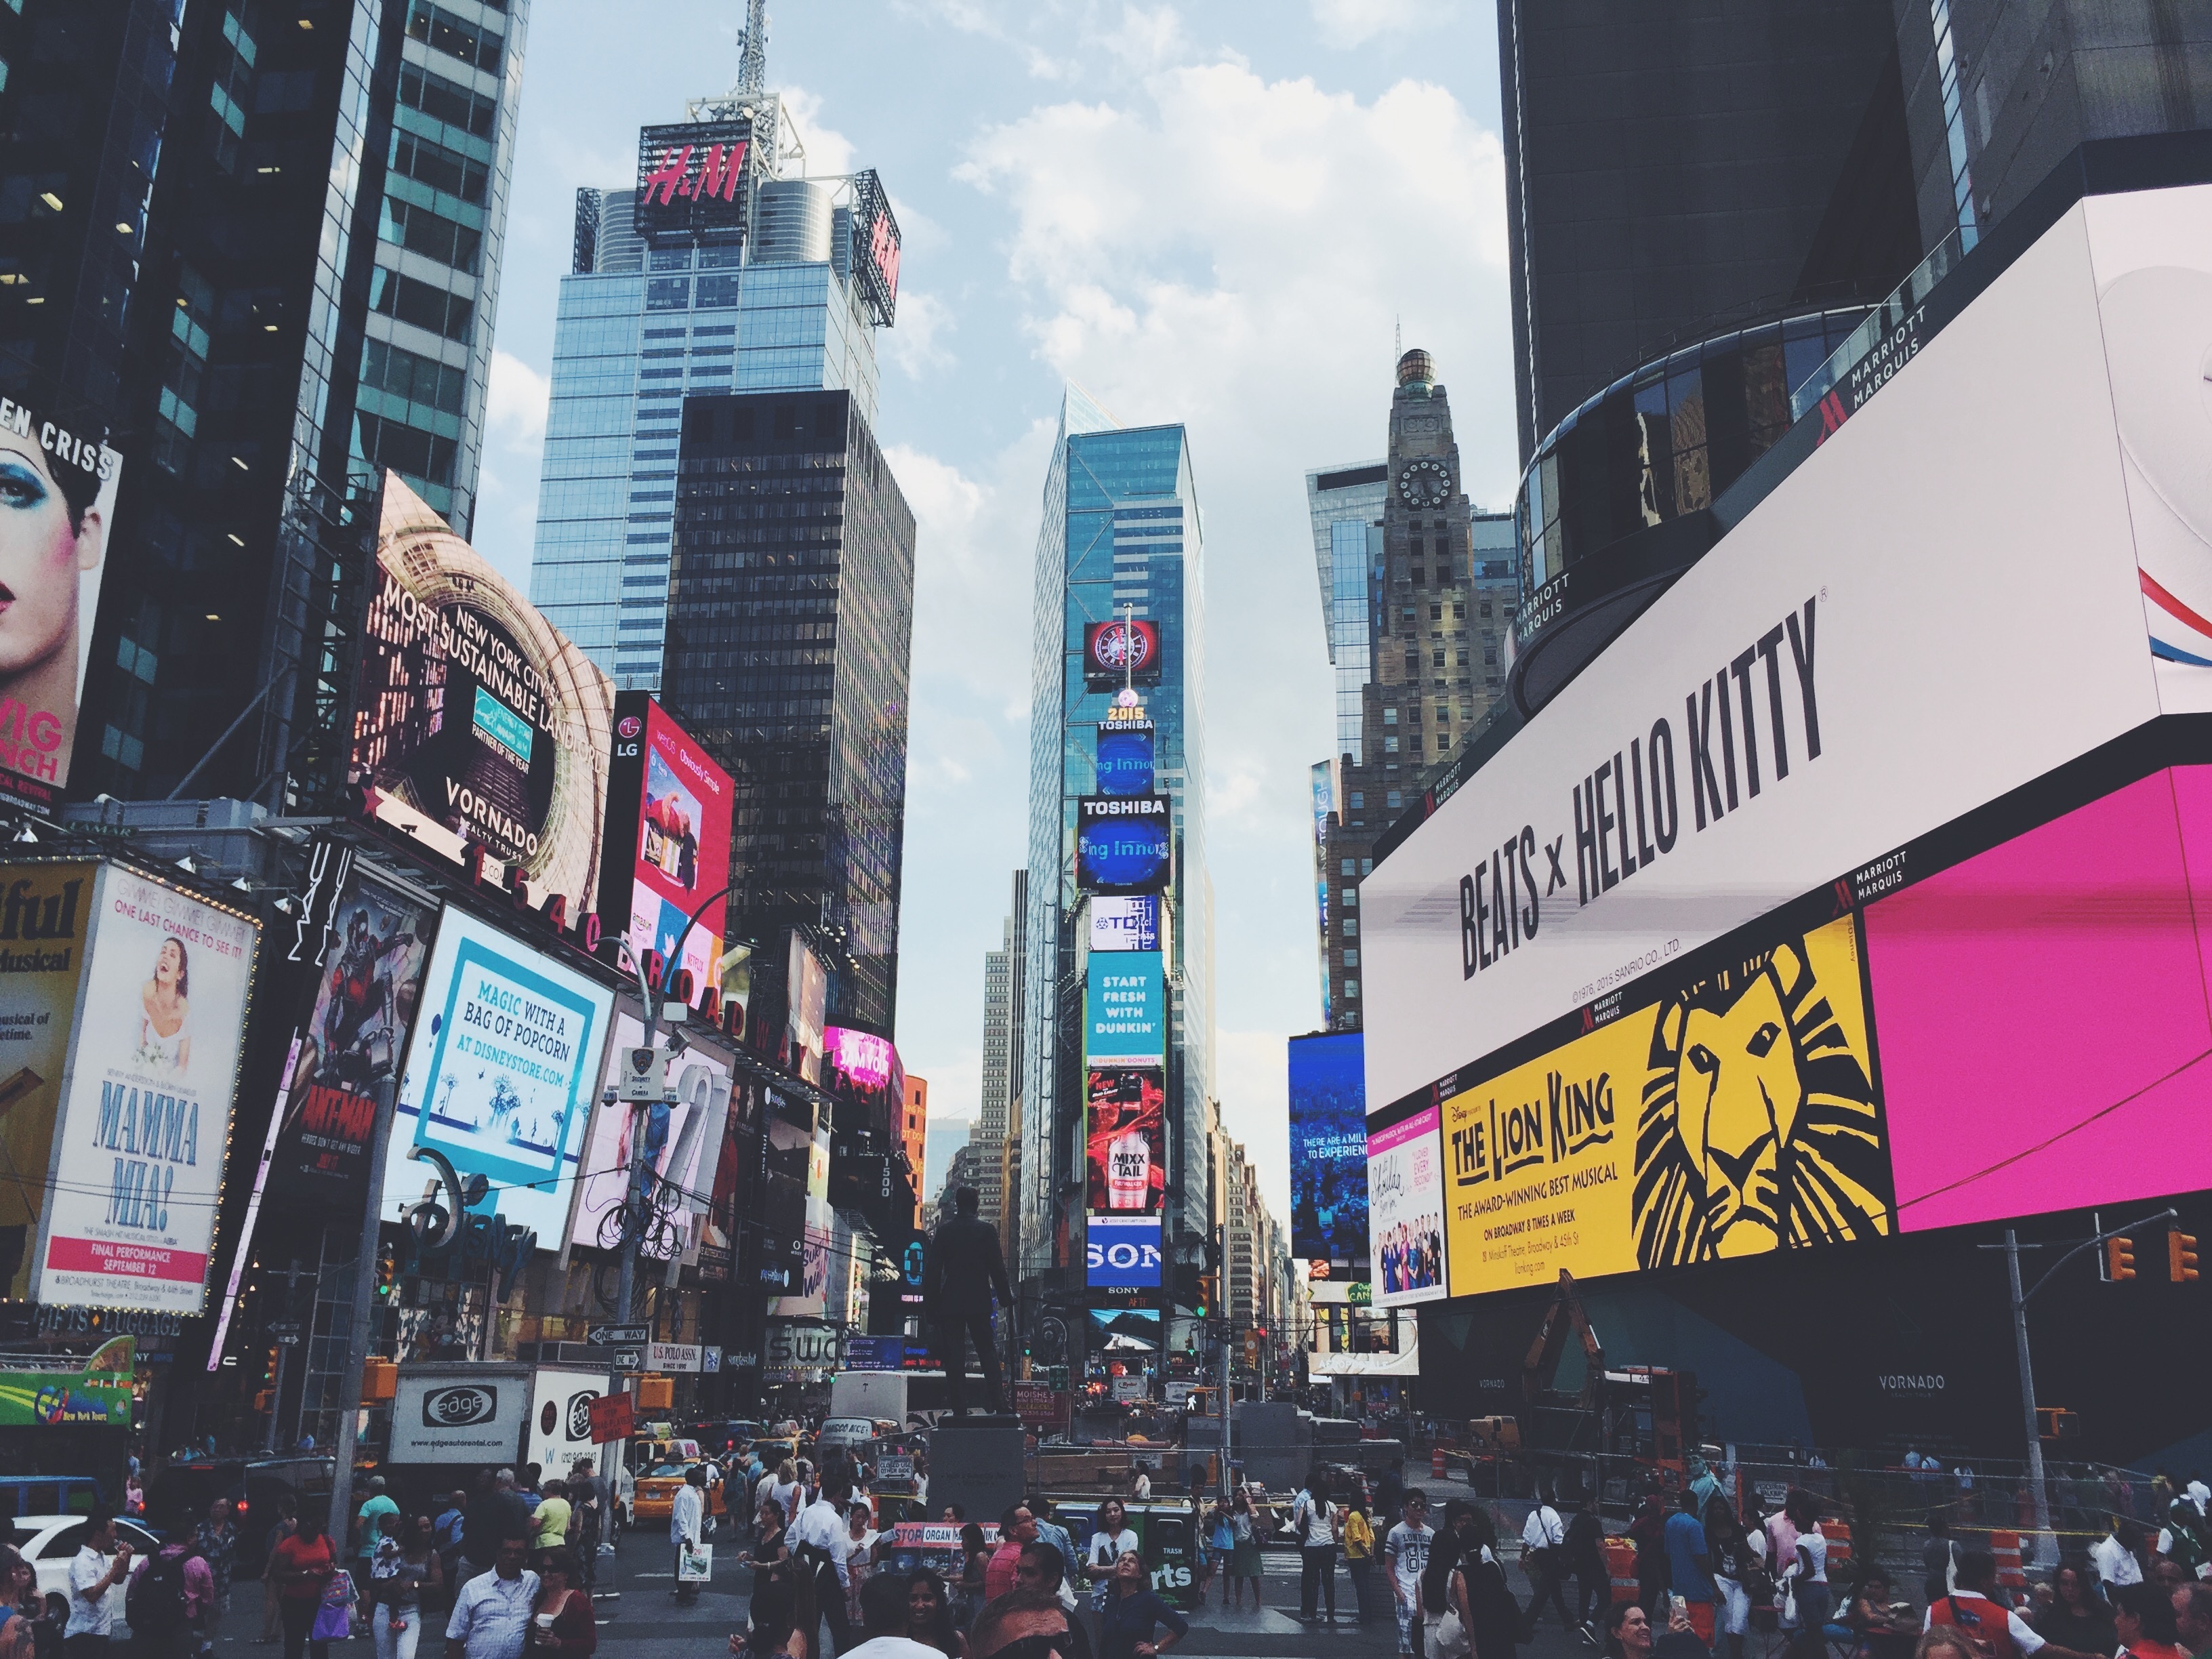
pedestrian, architecture, people, traffic, street, city, urban, new york, times square, advertising, crowd, downtown, busy, nyc, streets, pedestrians, buildings, signs, demonstration, roads, protest, billboards, urban area, human settlement